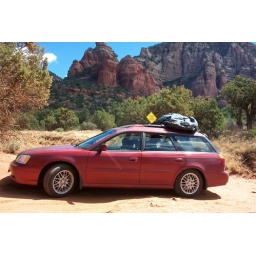
dirt road in boynton canyon 040606